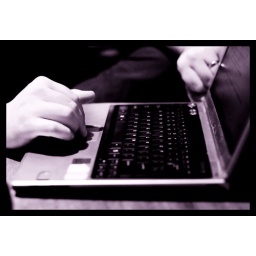
..taken with a red filter on the lens... changed to a 'sort of' black and white in PP... just experimenting!